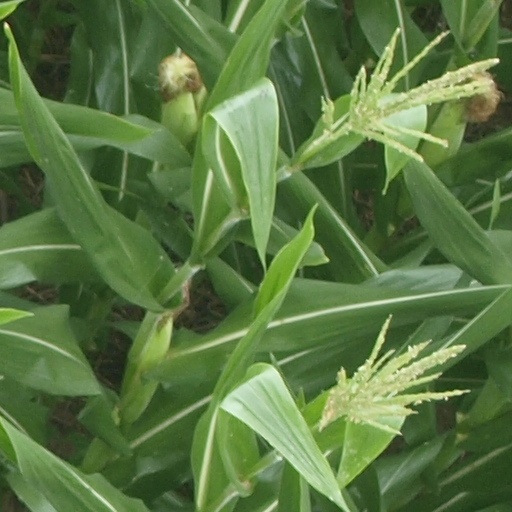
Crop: maize; corn